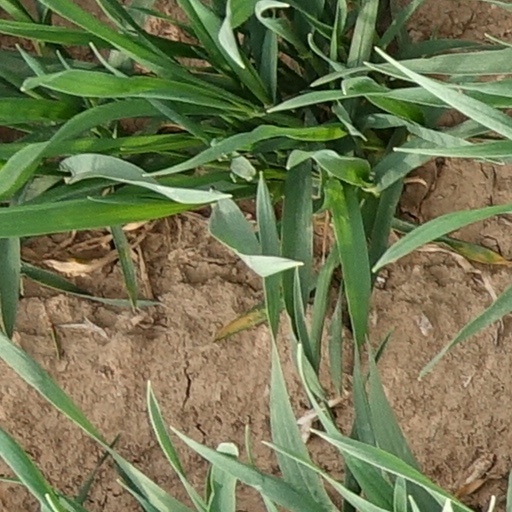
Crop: wheat